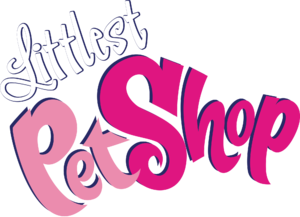
Littlest Pet Shop est une série télévisée d'animation américano-canadienne créée par Tim Cahill et Julie McNally Cahill, et diffusée à partir de 2012.